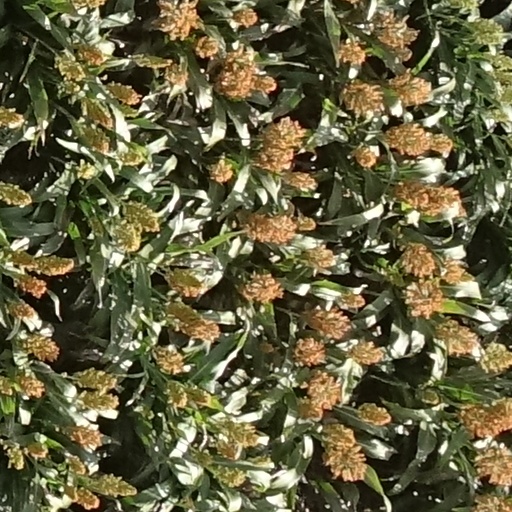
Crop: sorghum